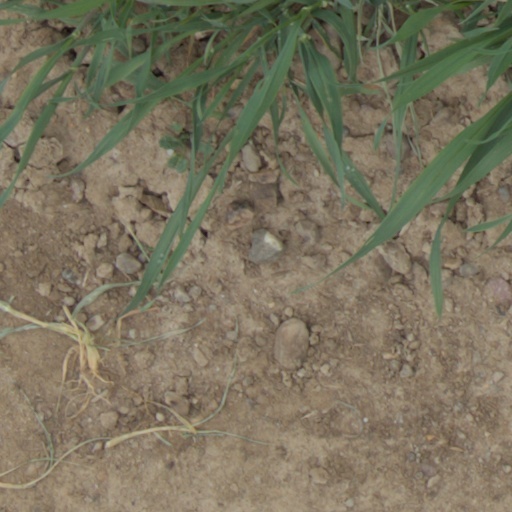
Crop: wheat